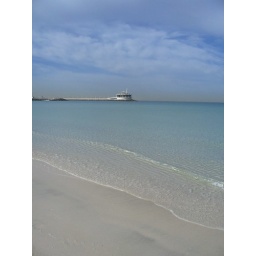
Here a photo of the sea... still the doubt if the brown area just over the horizon is sand or pollution